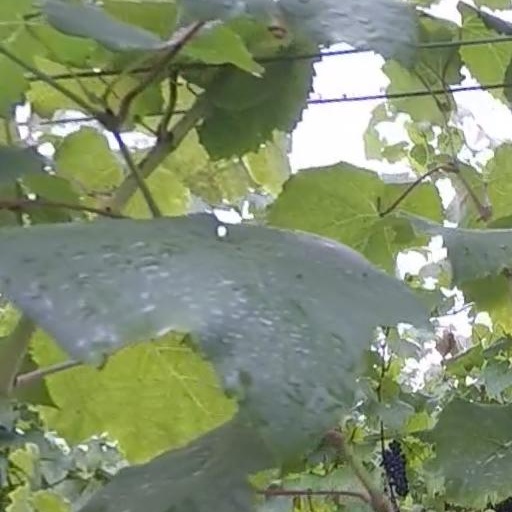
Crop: grape